Coworth Park Hotel

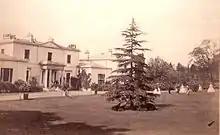
Coworth House, c. 1862

William Arbuthnot spent his formative years in India where in 1858 he married Adolphine, the second daughter of Edward Lecot, the French Consul at Madras. Adolphine died in the year of her marriage. Seven years later, William married (Margaret) Rosa, the eldest daughter of John Campbell of Kilberry, Argyll, with whom he had three daughters, Mary, Alice and Rosa, but no son.